Stirling (council area)

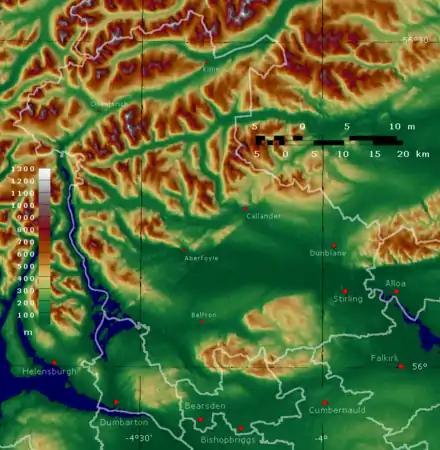
Topographic map of Stirling and East and West Dunbartonshire

As well as the city of Stirling itself, there are many towns, villages and hamlets spread across the council area, as well as dispersed settlements.